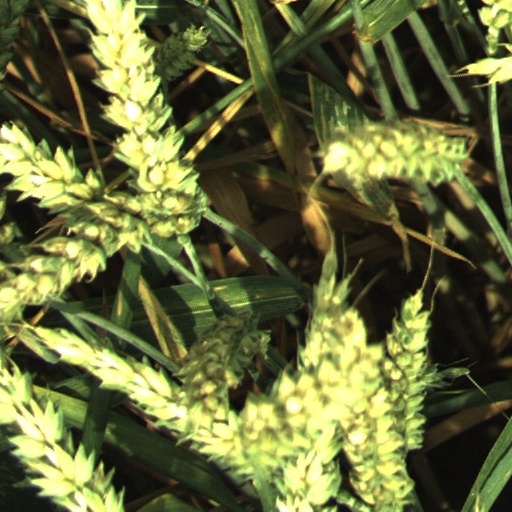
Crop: wheat